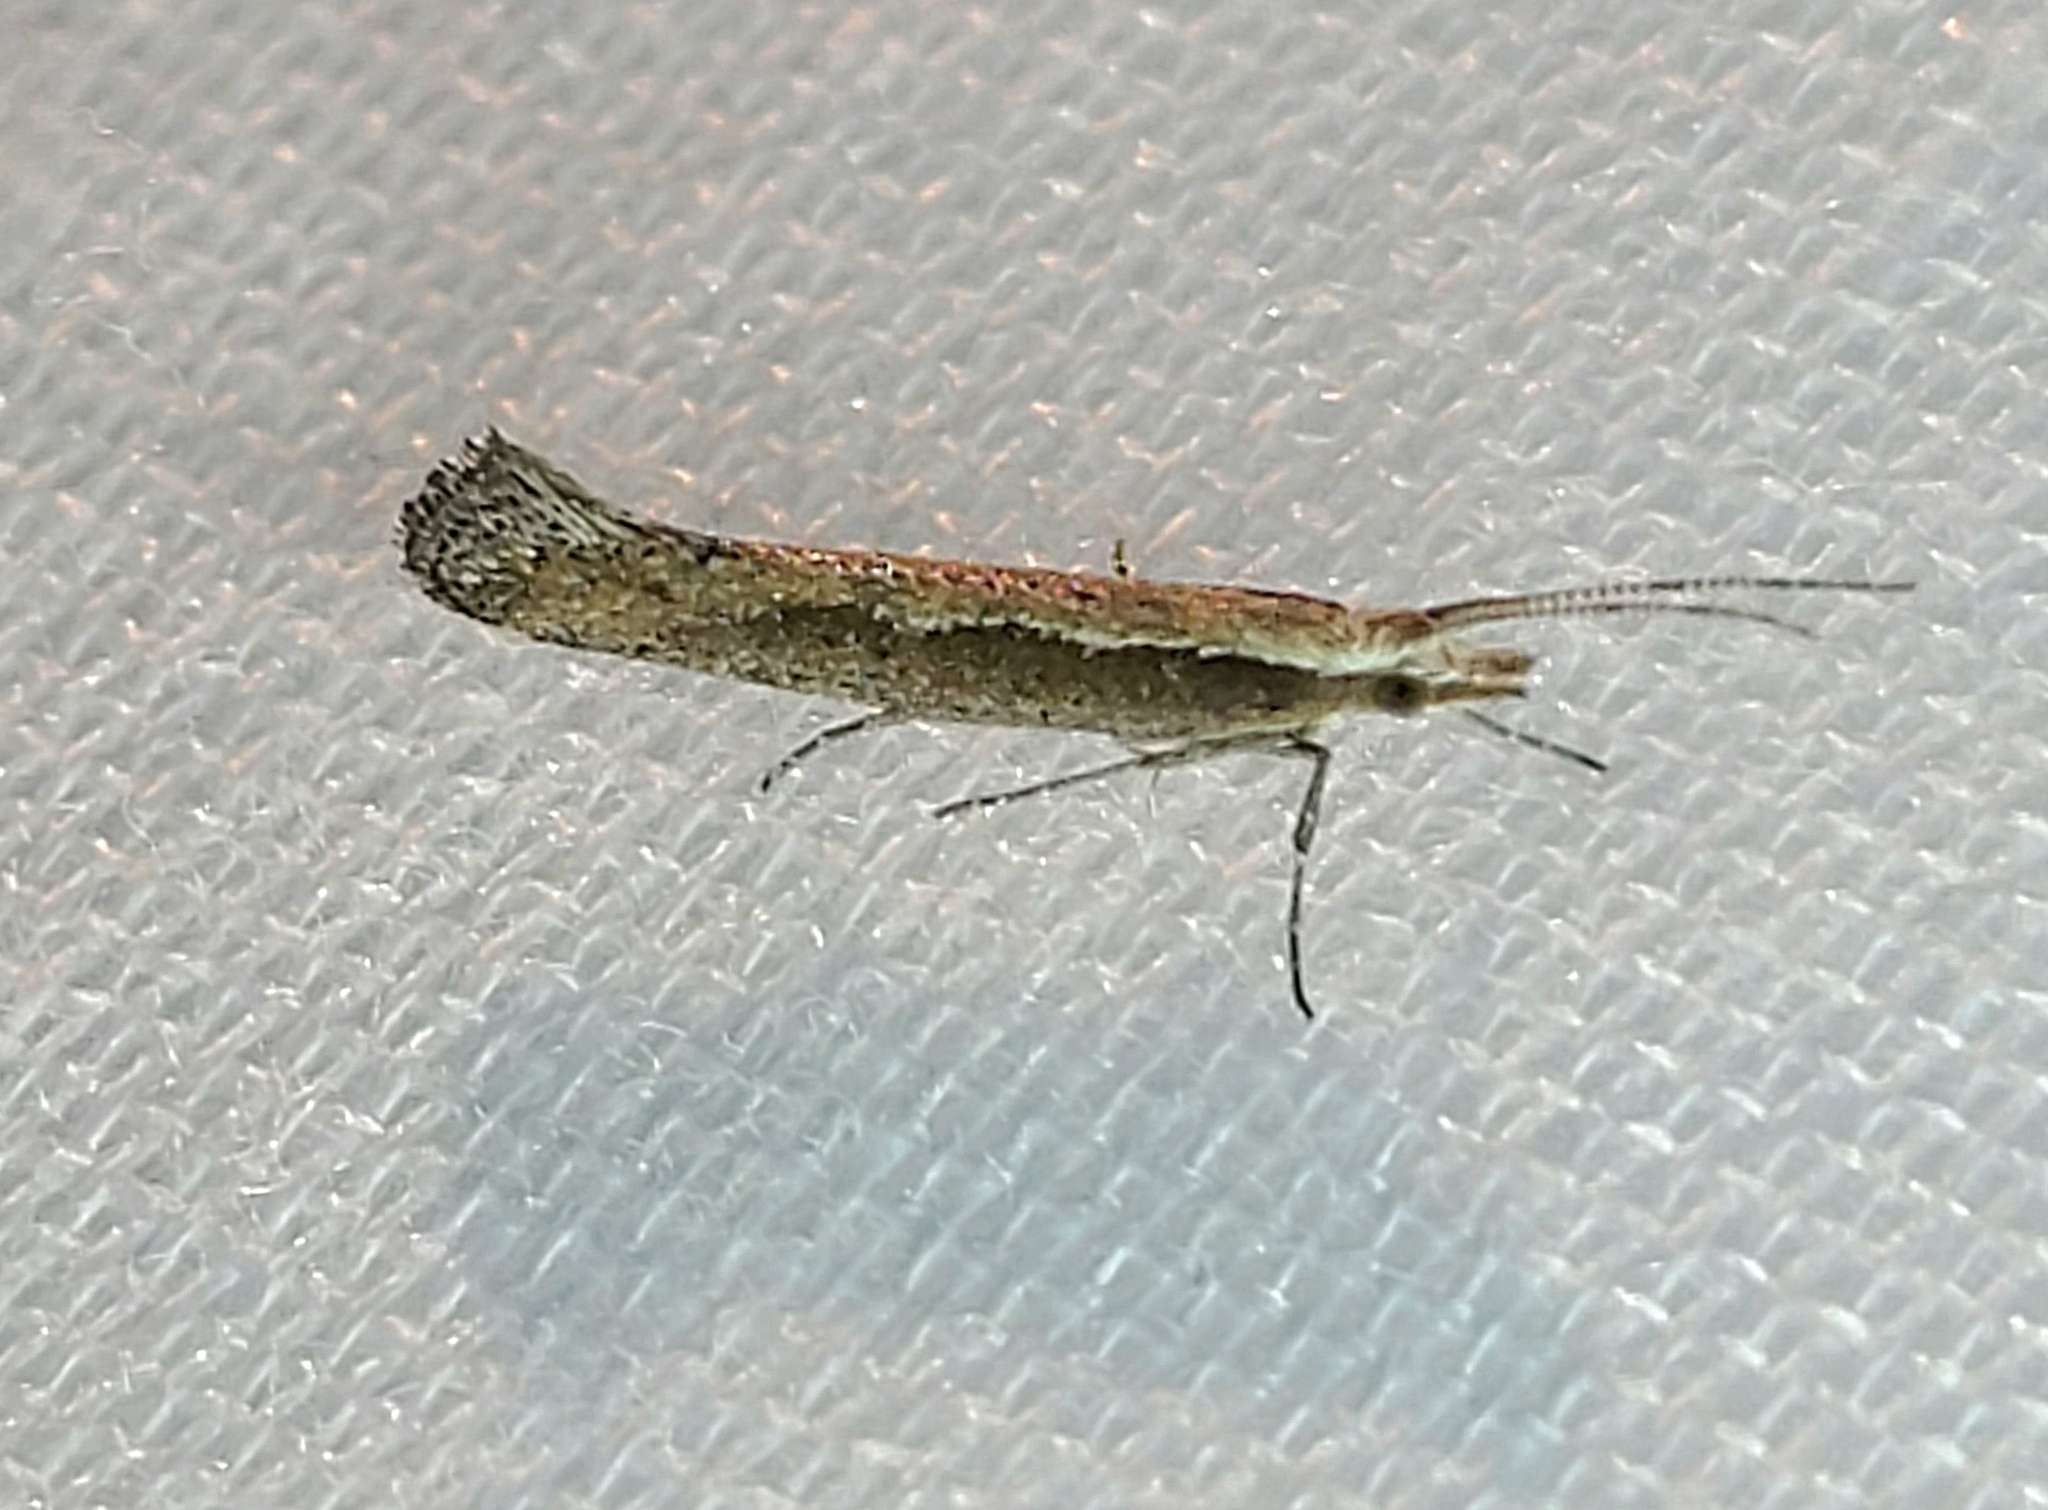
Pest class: diamondback_moth